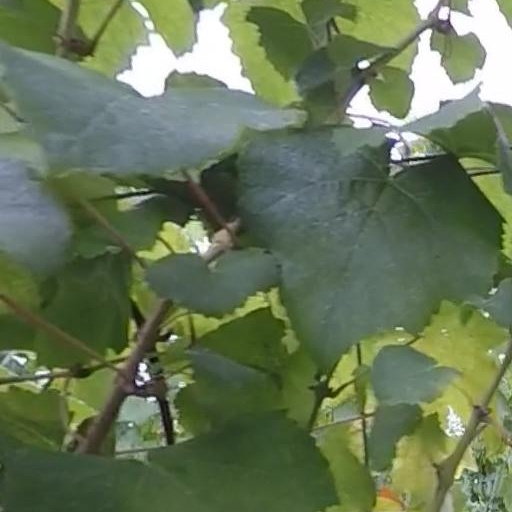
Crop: grape